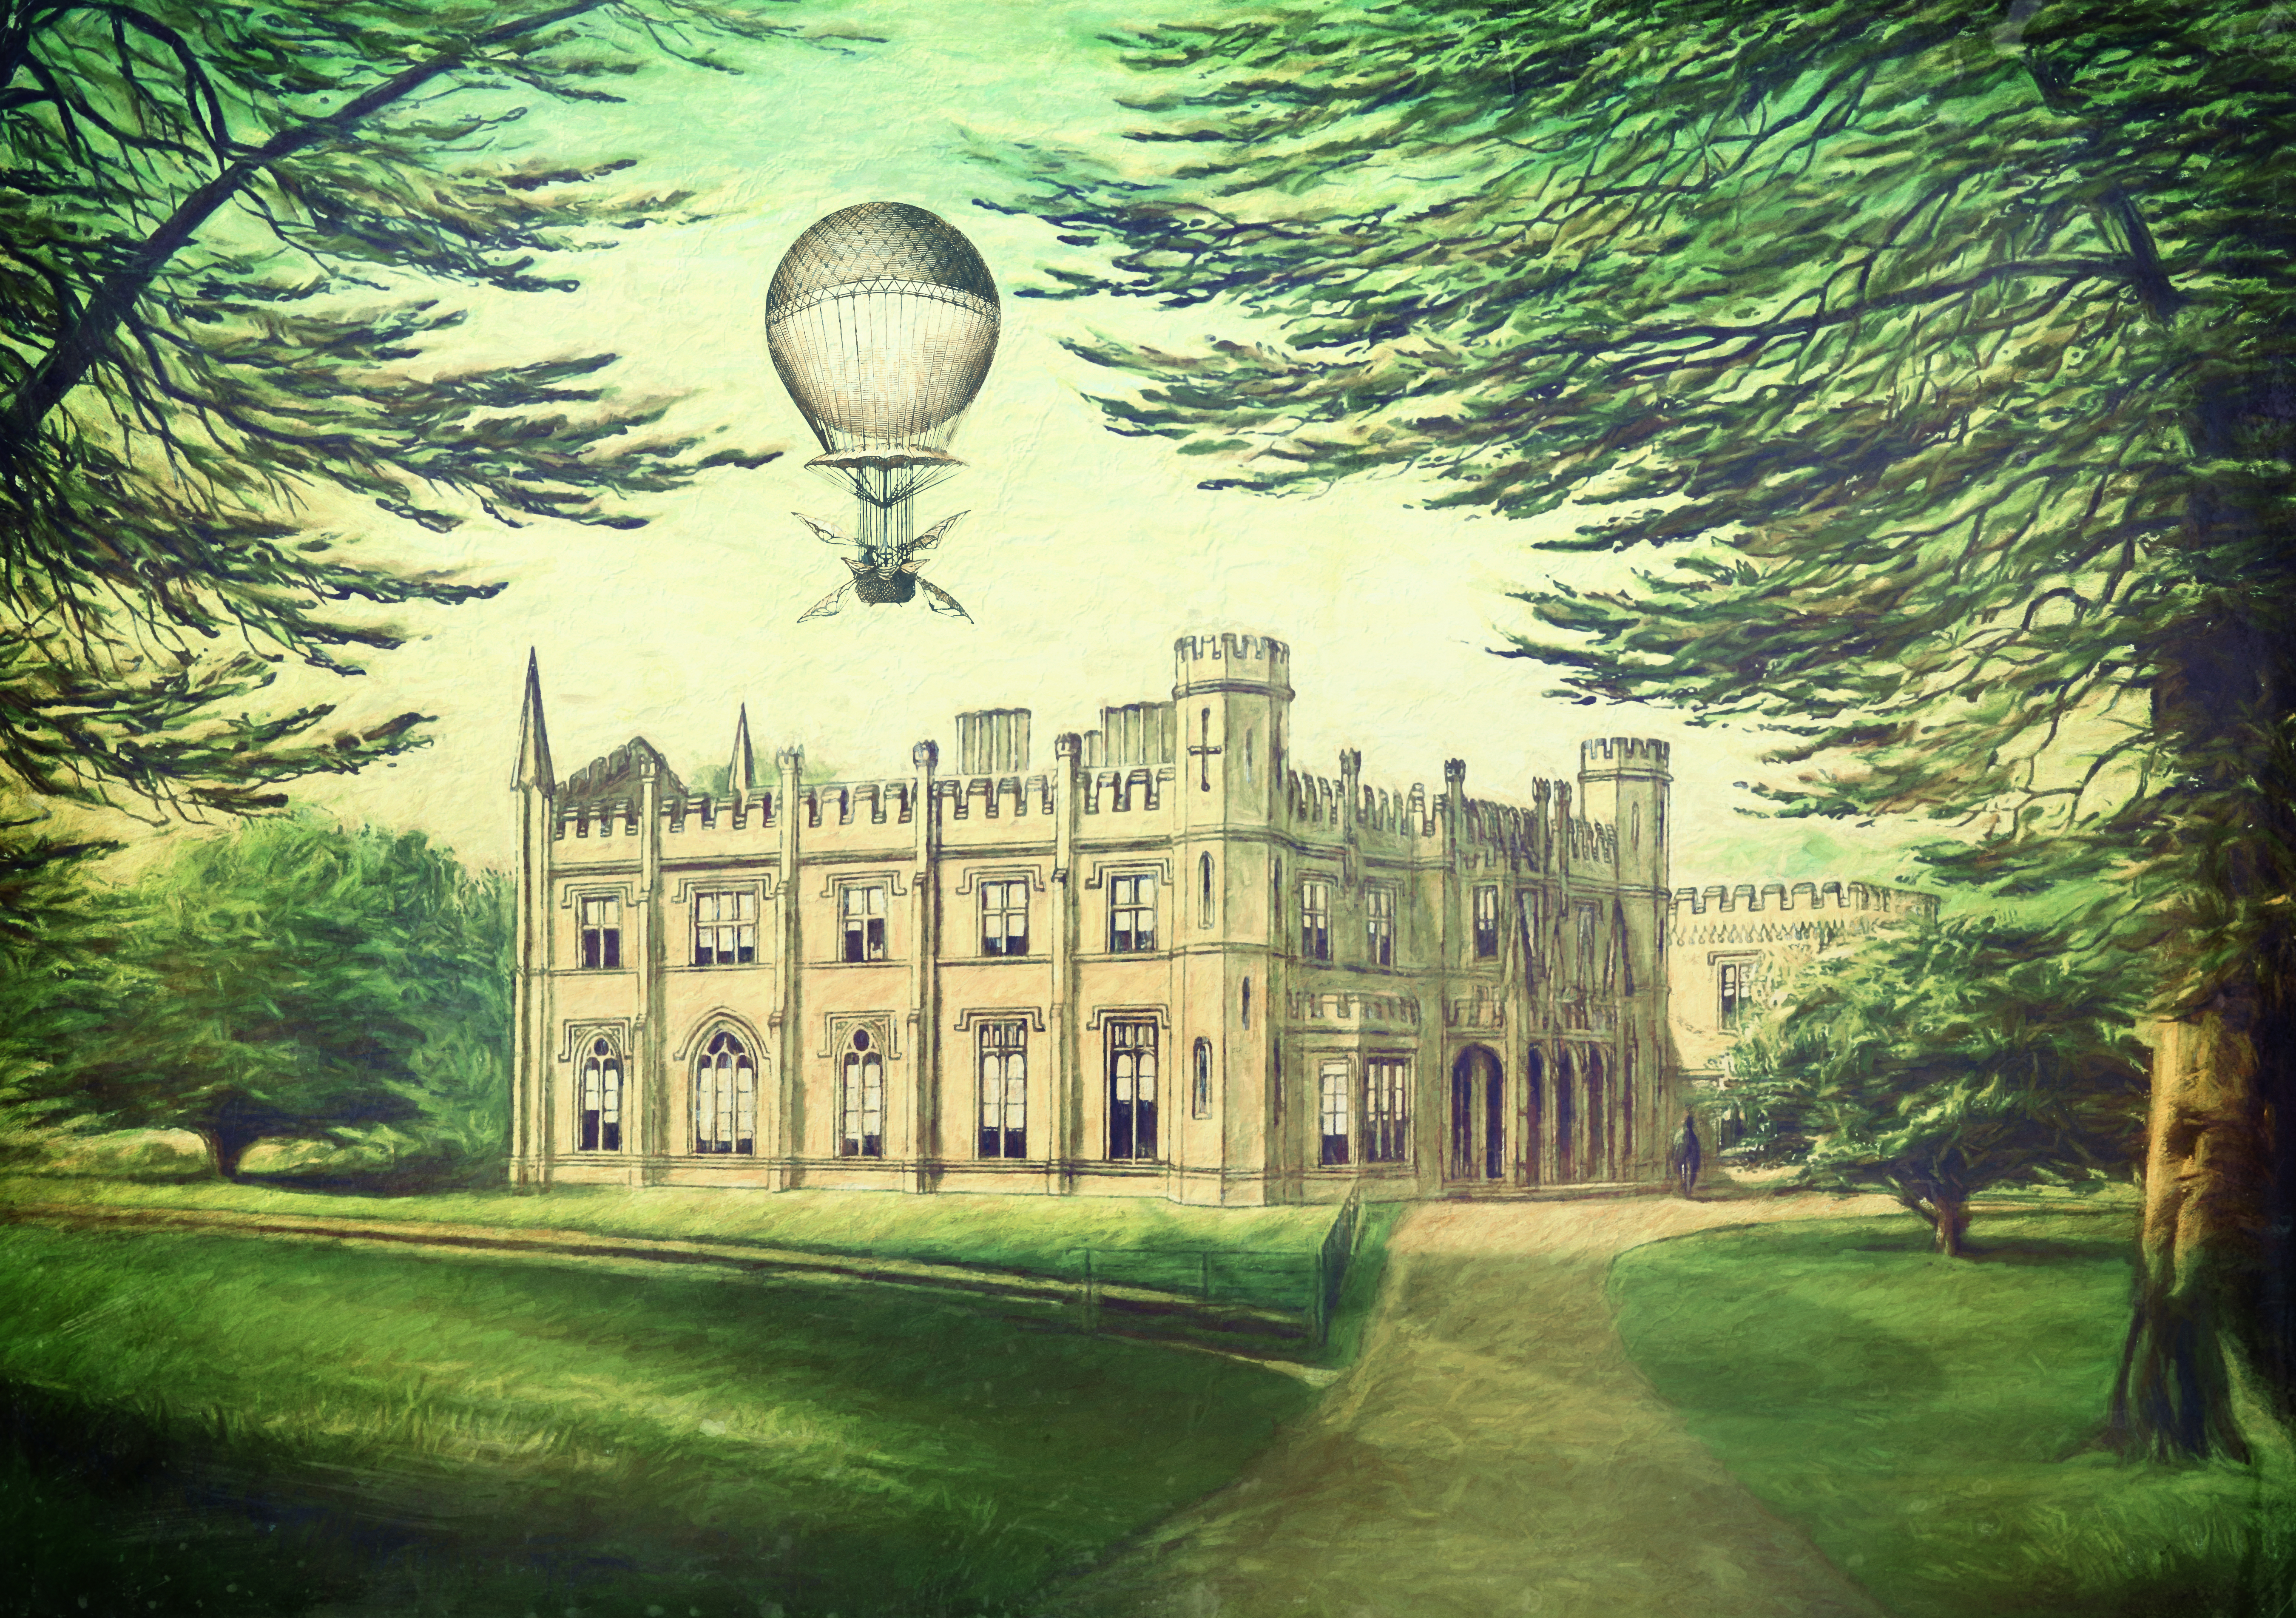
park, castle, hot air balloon, art, castle park, old, vintage, landscape, manor house, nobility, nostalgia, image manipulation, england, ballooning, meadow, historical, villa, architecture, design, scrapbooking, sky, tree, building, chateau, grass, house, stately home, stock photography, mansion, illustration, estate, plant, vehicle